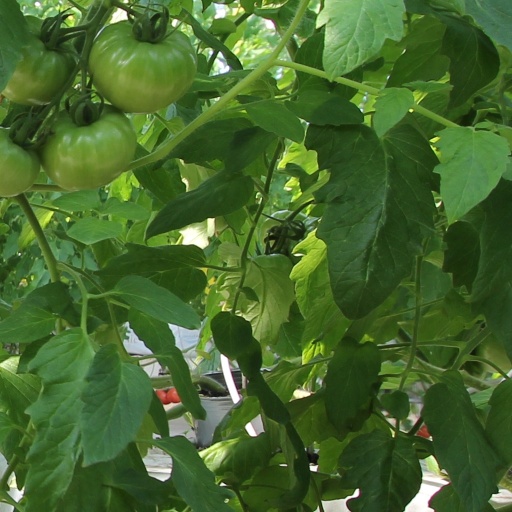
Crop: tomato